Adelaide Fischer

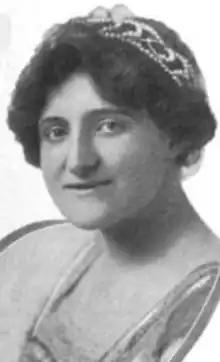
Adelaide Fischer, from a 1915 publication

Adelaide L. Fischer Federlein (born September 1889 – died after April 1950) was an American soprano singer, based in New York.